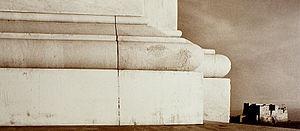
Augusto De Luca est un photographe italien.